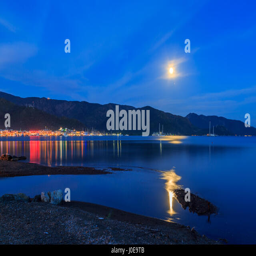
lights with moon on the beach